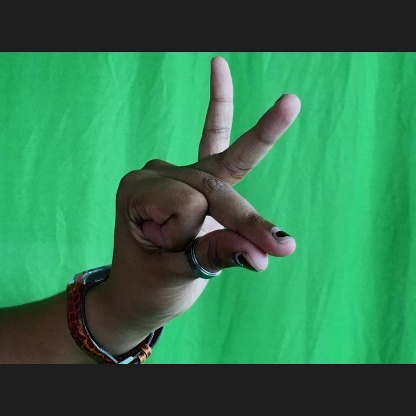
Mudra: Bramaram